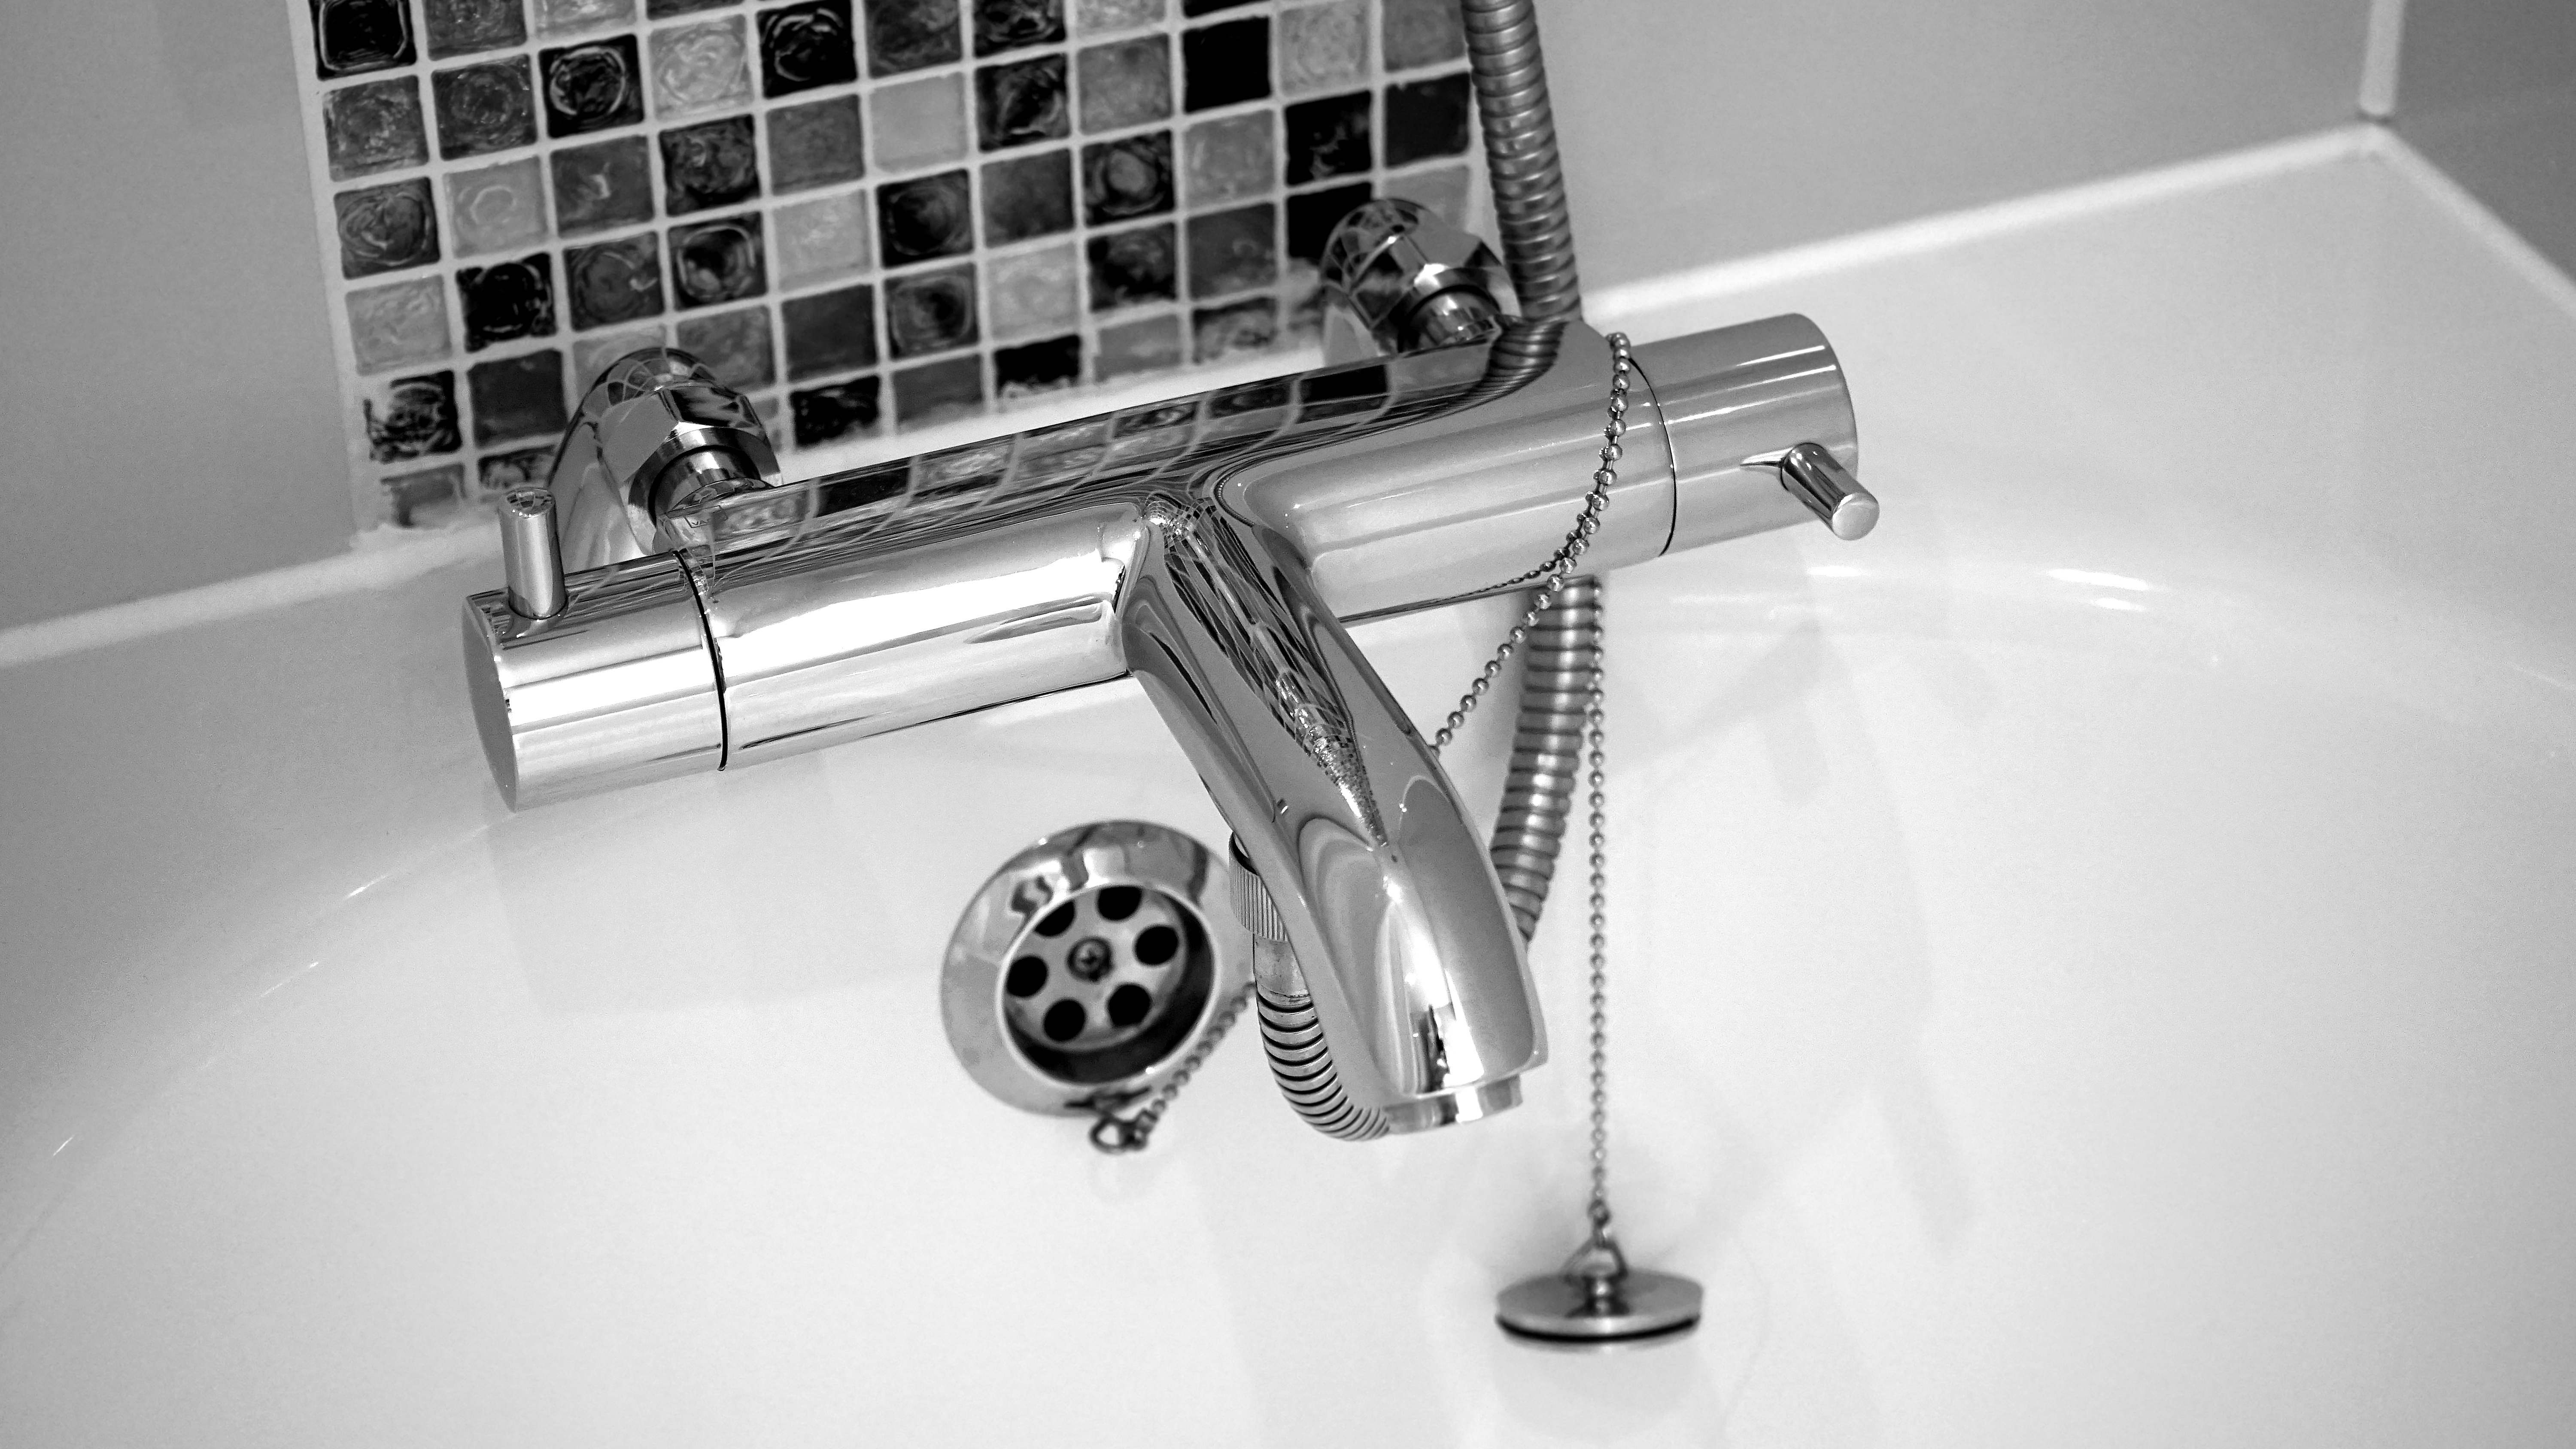
water, black and white, white, metal, tile, sink, monochrome, bathroom, product, tap, faucet, angle, bath, shiny, plumbing, flooring, product design, monochrome photography, plumbing fixture